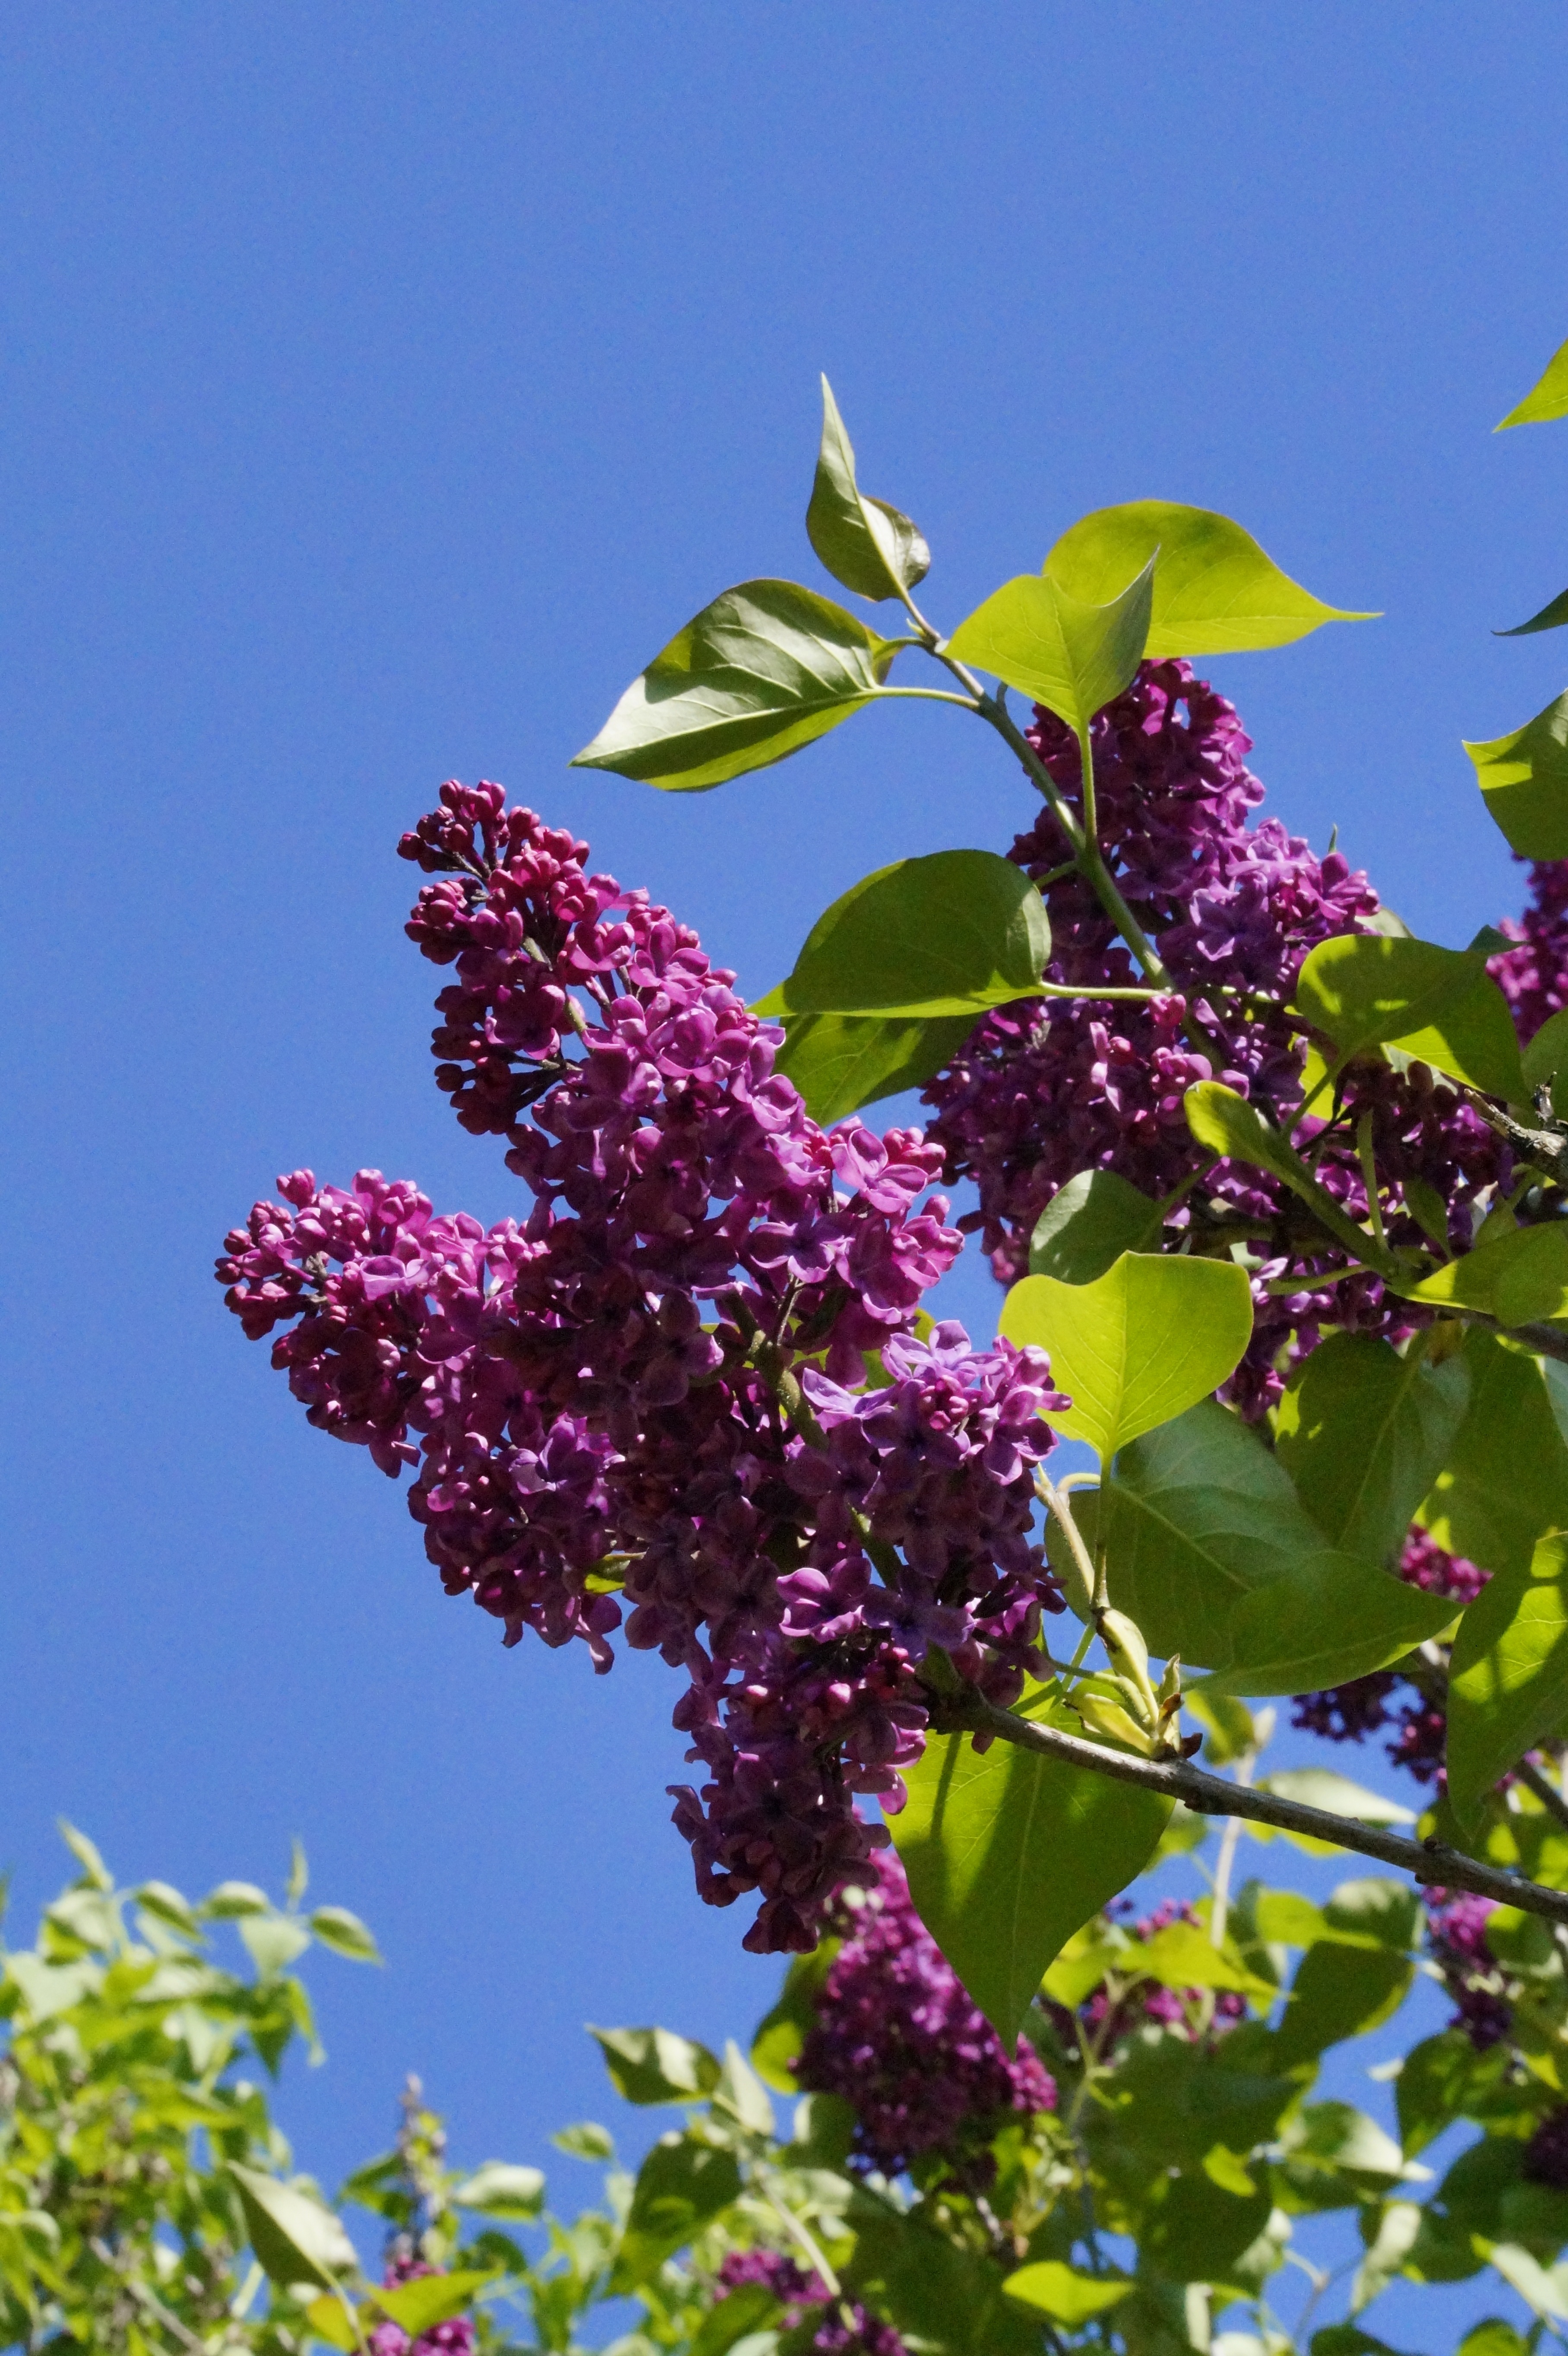
branch, blossom, plant, sky, leaf, flower, bloom, bush, spring, grow, botany, flora, wildflower, shrub, lilac, may, flowering plant, lilac bush, land plant